Band of the Estonian Defence Forces

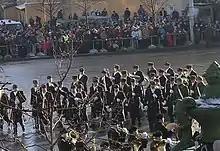
The band on Vabaduse Square during the Independence Day Parade in 2004.

On November 24, 1918, the first independent Estonian military band was formed from the 1st Infantry Regiment of the newly formed Estonian Defense Forces. A few months later, the young band was subordinated to the Ministry of War and became the official military band of the ministry. The ministry then appointed Georg Reder to become the first director of music. In 1929, it was renamed to the Central Band of the Ministry of Defense and again in 1934 to the Tallinn Garrison Band. The band was dissolved during the Nazi occupation of Estonia. After World War II, the Soviet government in Estonia replaced the orchestra with the massed bands of Tallinn Military Garrison under the Baltic Military District.